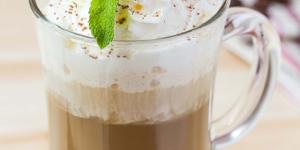
cafe vienes